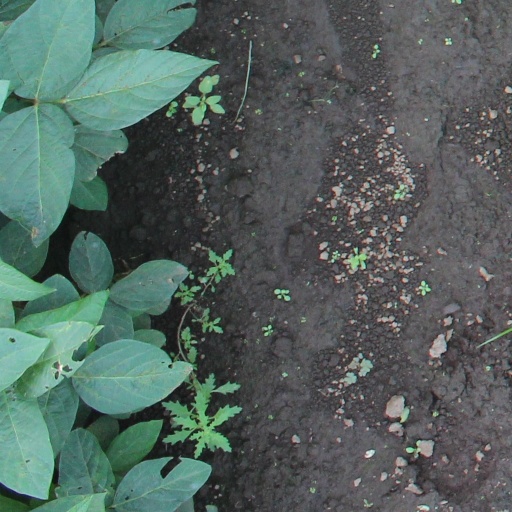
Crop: soybean